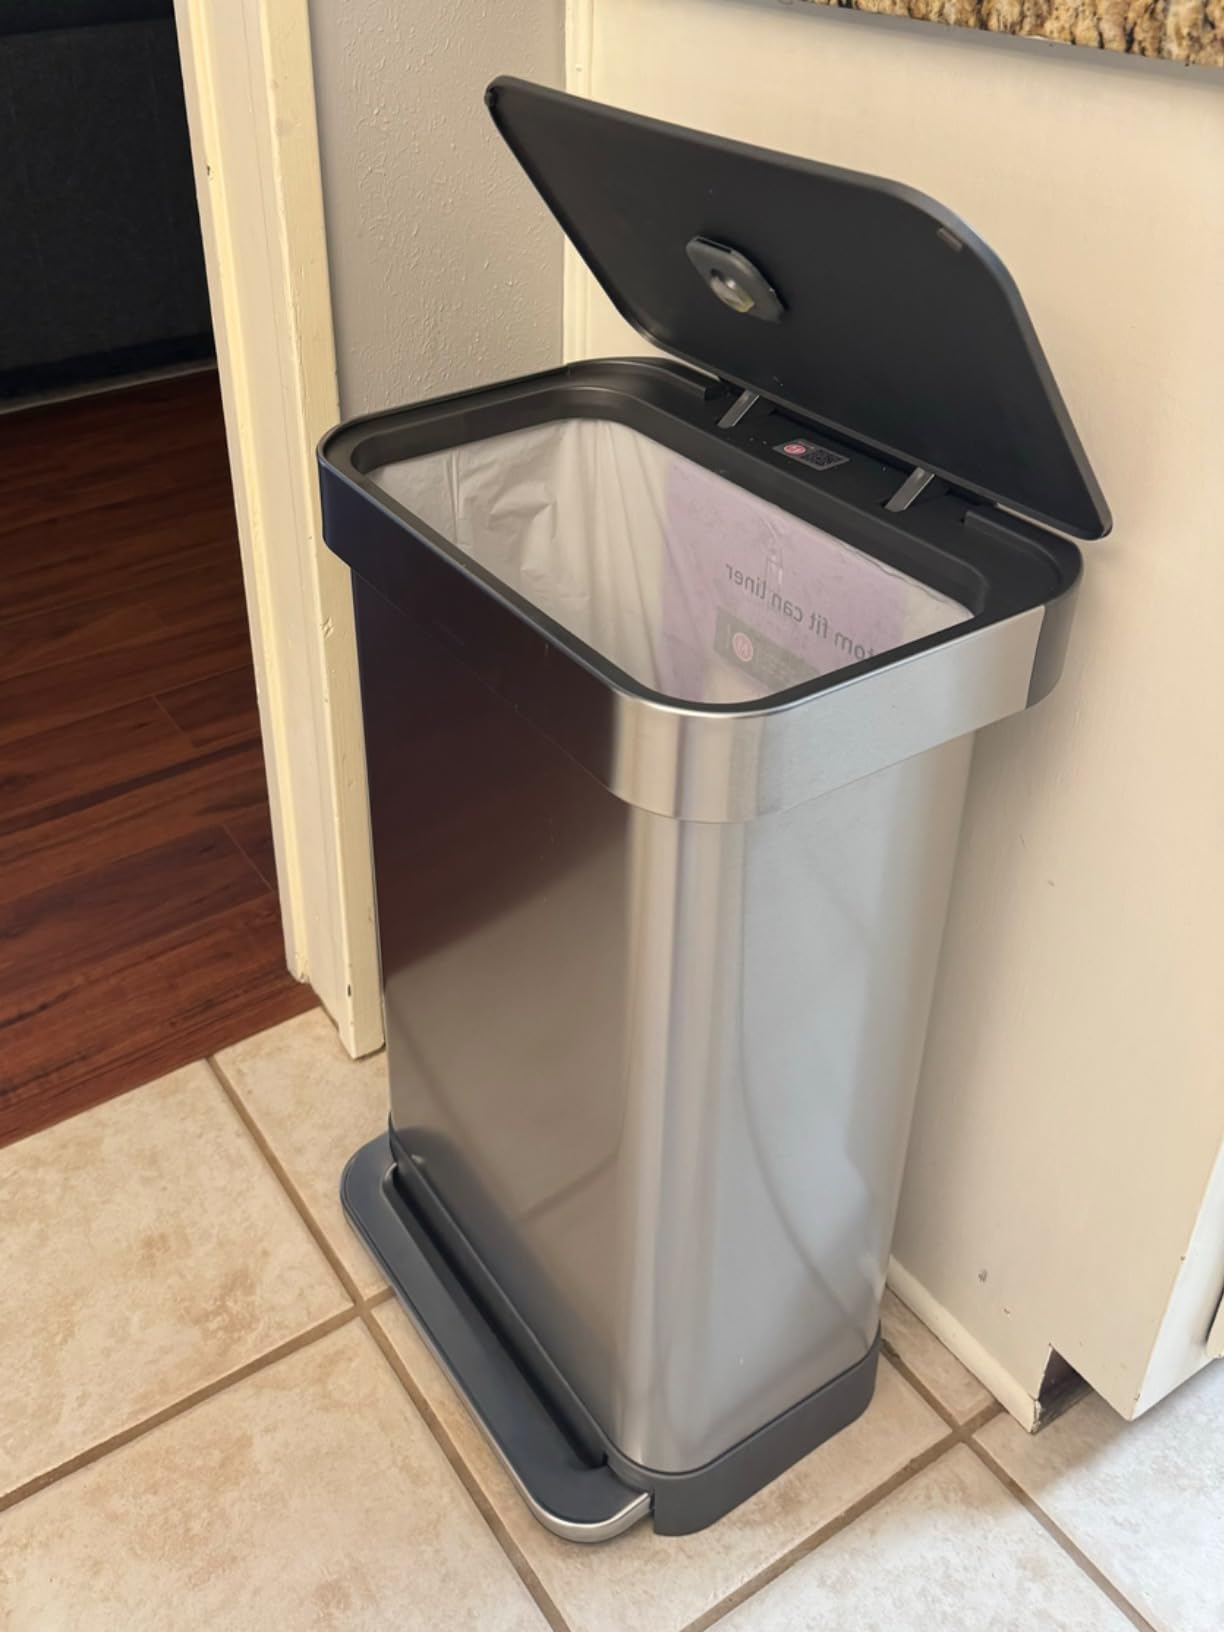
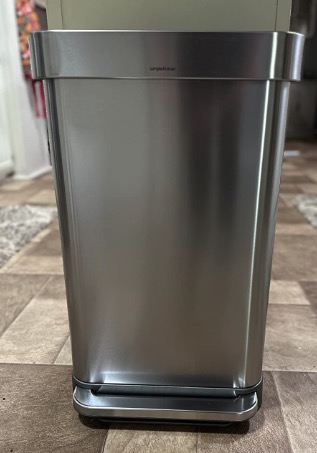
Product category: misc
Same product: yes